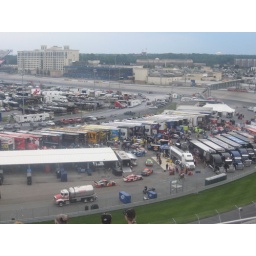
cars driving back to go in the trucks to be driven to Pocono